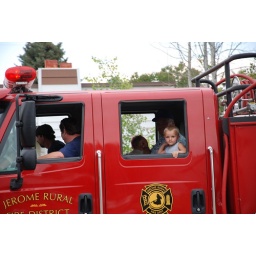
parade boy in fire truck